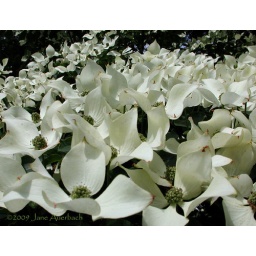
A drift of flowers on one of the many dogwood trees in bloom throughout the Missouri Botanical Garden in mid-May.